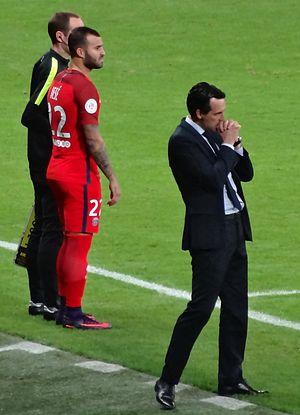
Unai Emery Etxegoien, né le 3 novembre 1971 à Fontarrabie, est un footballeur espagnol, reconverti entraîneur.
Jesé Rodríguez Ruiz, plus communément appelé Jesé, né le 26 février 1993 à Las Palmas, est un footballeur espagnol qui évolue au poste d'attaquant au Paris Saint-Germain.
La saison 2016-2017 du Paris Saint-Germain est la 47ᵉ saison de son histoire et la 43ᵉ en première division. Cette saison fait suite au « quadruplé national » réalisé par le club parisien lors des deux précédentes : il s'agit du championnat, de la coupe de France, de la coupe de la Ligue, et enfin du Trophée des champions remporté en début de saison, un exploit inédit pour un club professionnel en Europe.